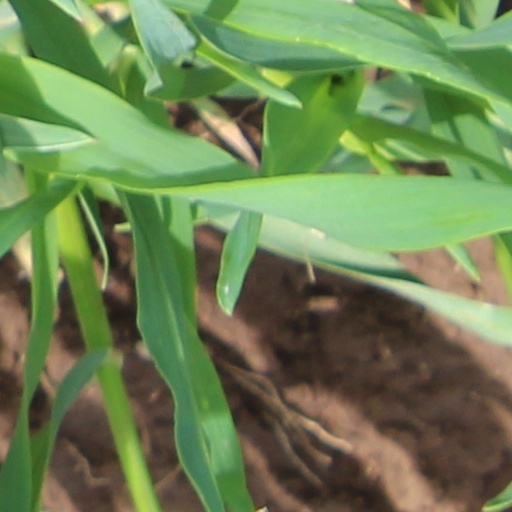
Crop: wheat